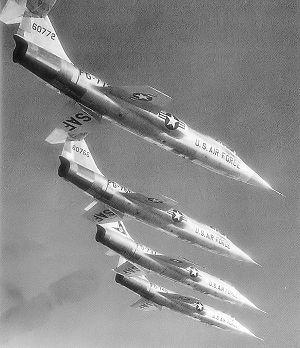
Le Lockheed F-104 Starfighter est un chasseur à réaction américain, mono-réacteur et supersonique qui a été construit à plus de 2 500 exemplaires à partir de 1954.